George Bronson Howard

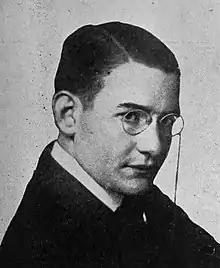
George Bronson Howard

George Bronson-Howard (January 7, 1884 – November 20, 1922) was an American writer. Several of his works were made into films.